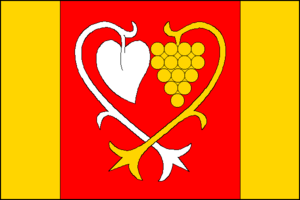
Pašovice est une commune du district d'Uherské Hradiště, dans la région de Zlín, en République tchèque. Sa population s'élevait à 708 habitants en 2018.